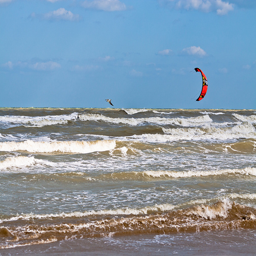
A person para sails in the water of the ocean.
Two paragliders in a brown water colored ocean.
A kite surfer rides the waves of the ocean.
A person flying two kites from a boat in the ocean.
A man kite surfing in the ocean above a wave.